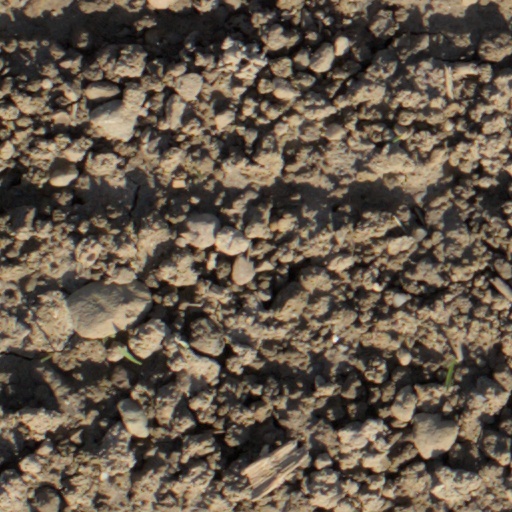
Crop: wheat